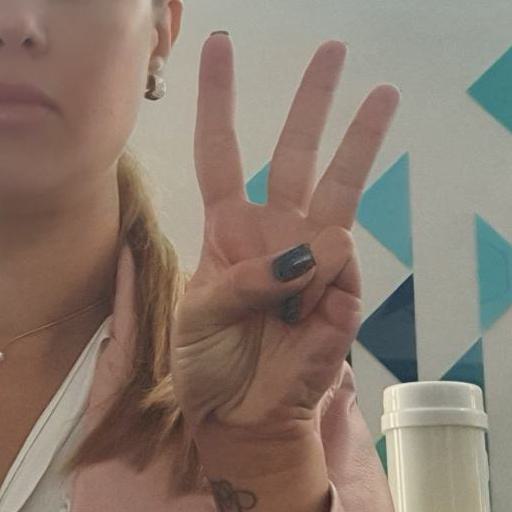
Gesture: three